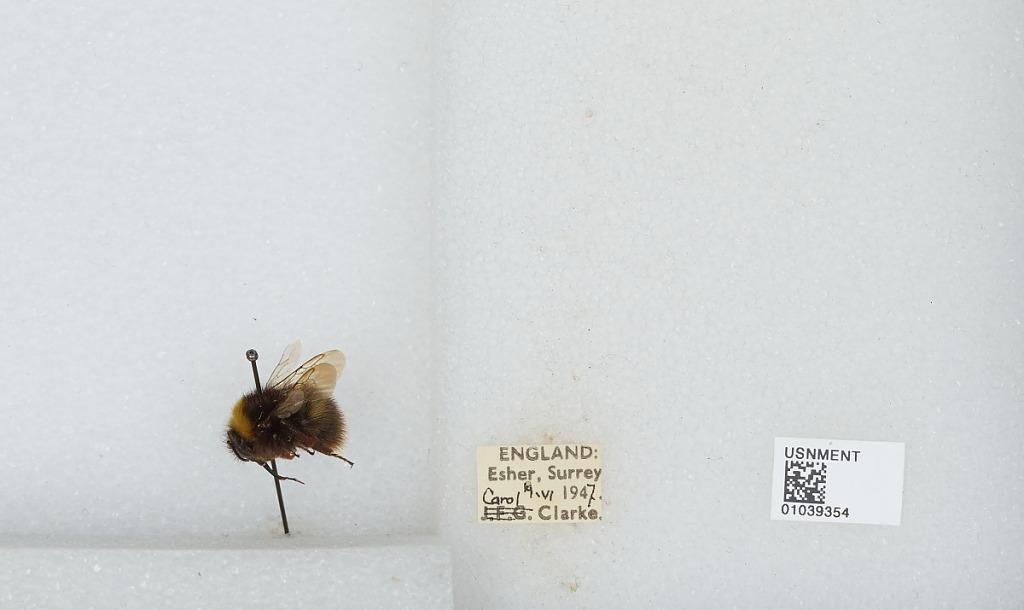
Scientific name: Bombus (Pyrobombus) pratorum (Linnaeus)
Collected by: C. Clarke
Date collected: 1947-6-19
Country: United Kingdom
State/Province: England
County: Surrey
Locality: Esher
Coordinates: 51.3691, -0.365